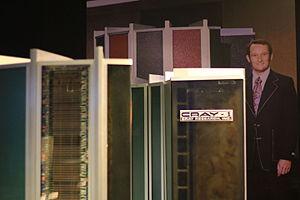
Seymour Roger Cray, né le 28 septembre 1925 à Chippewa Falls dans le Wisconsin et mort le 5 octobre 1996, est un ingénieur américain. Il est notamment connu pour avoir conçu plusieurs superordinateurs et fondé la société qui porte son nom, Cray Research.